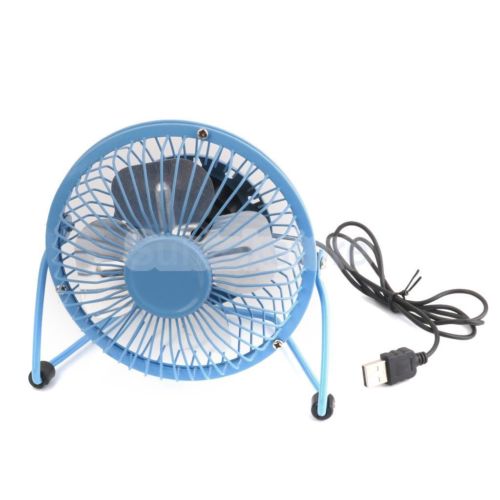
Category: fan